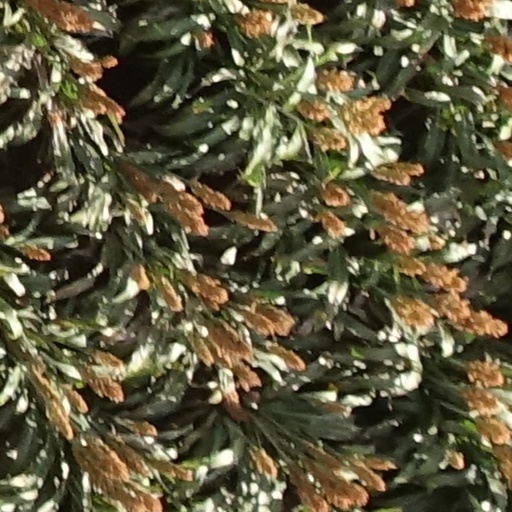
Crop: sorghum